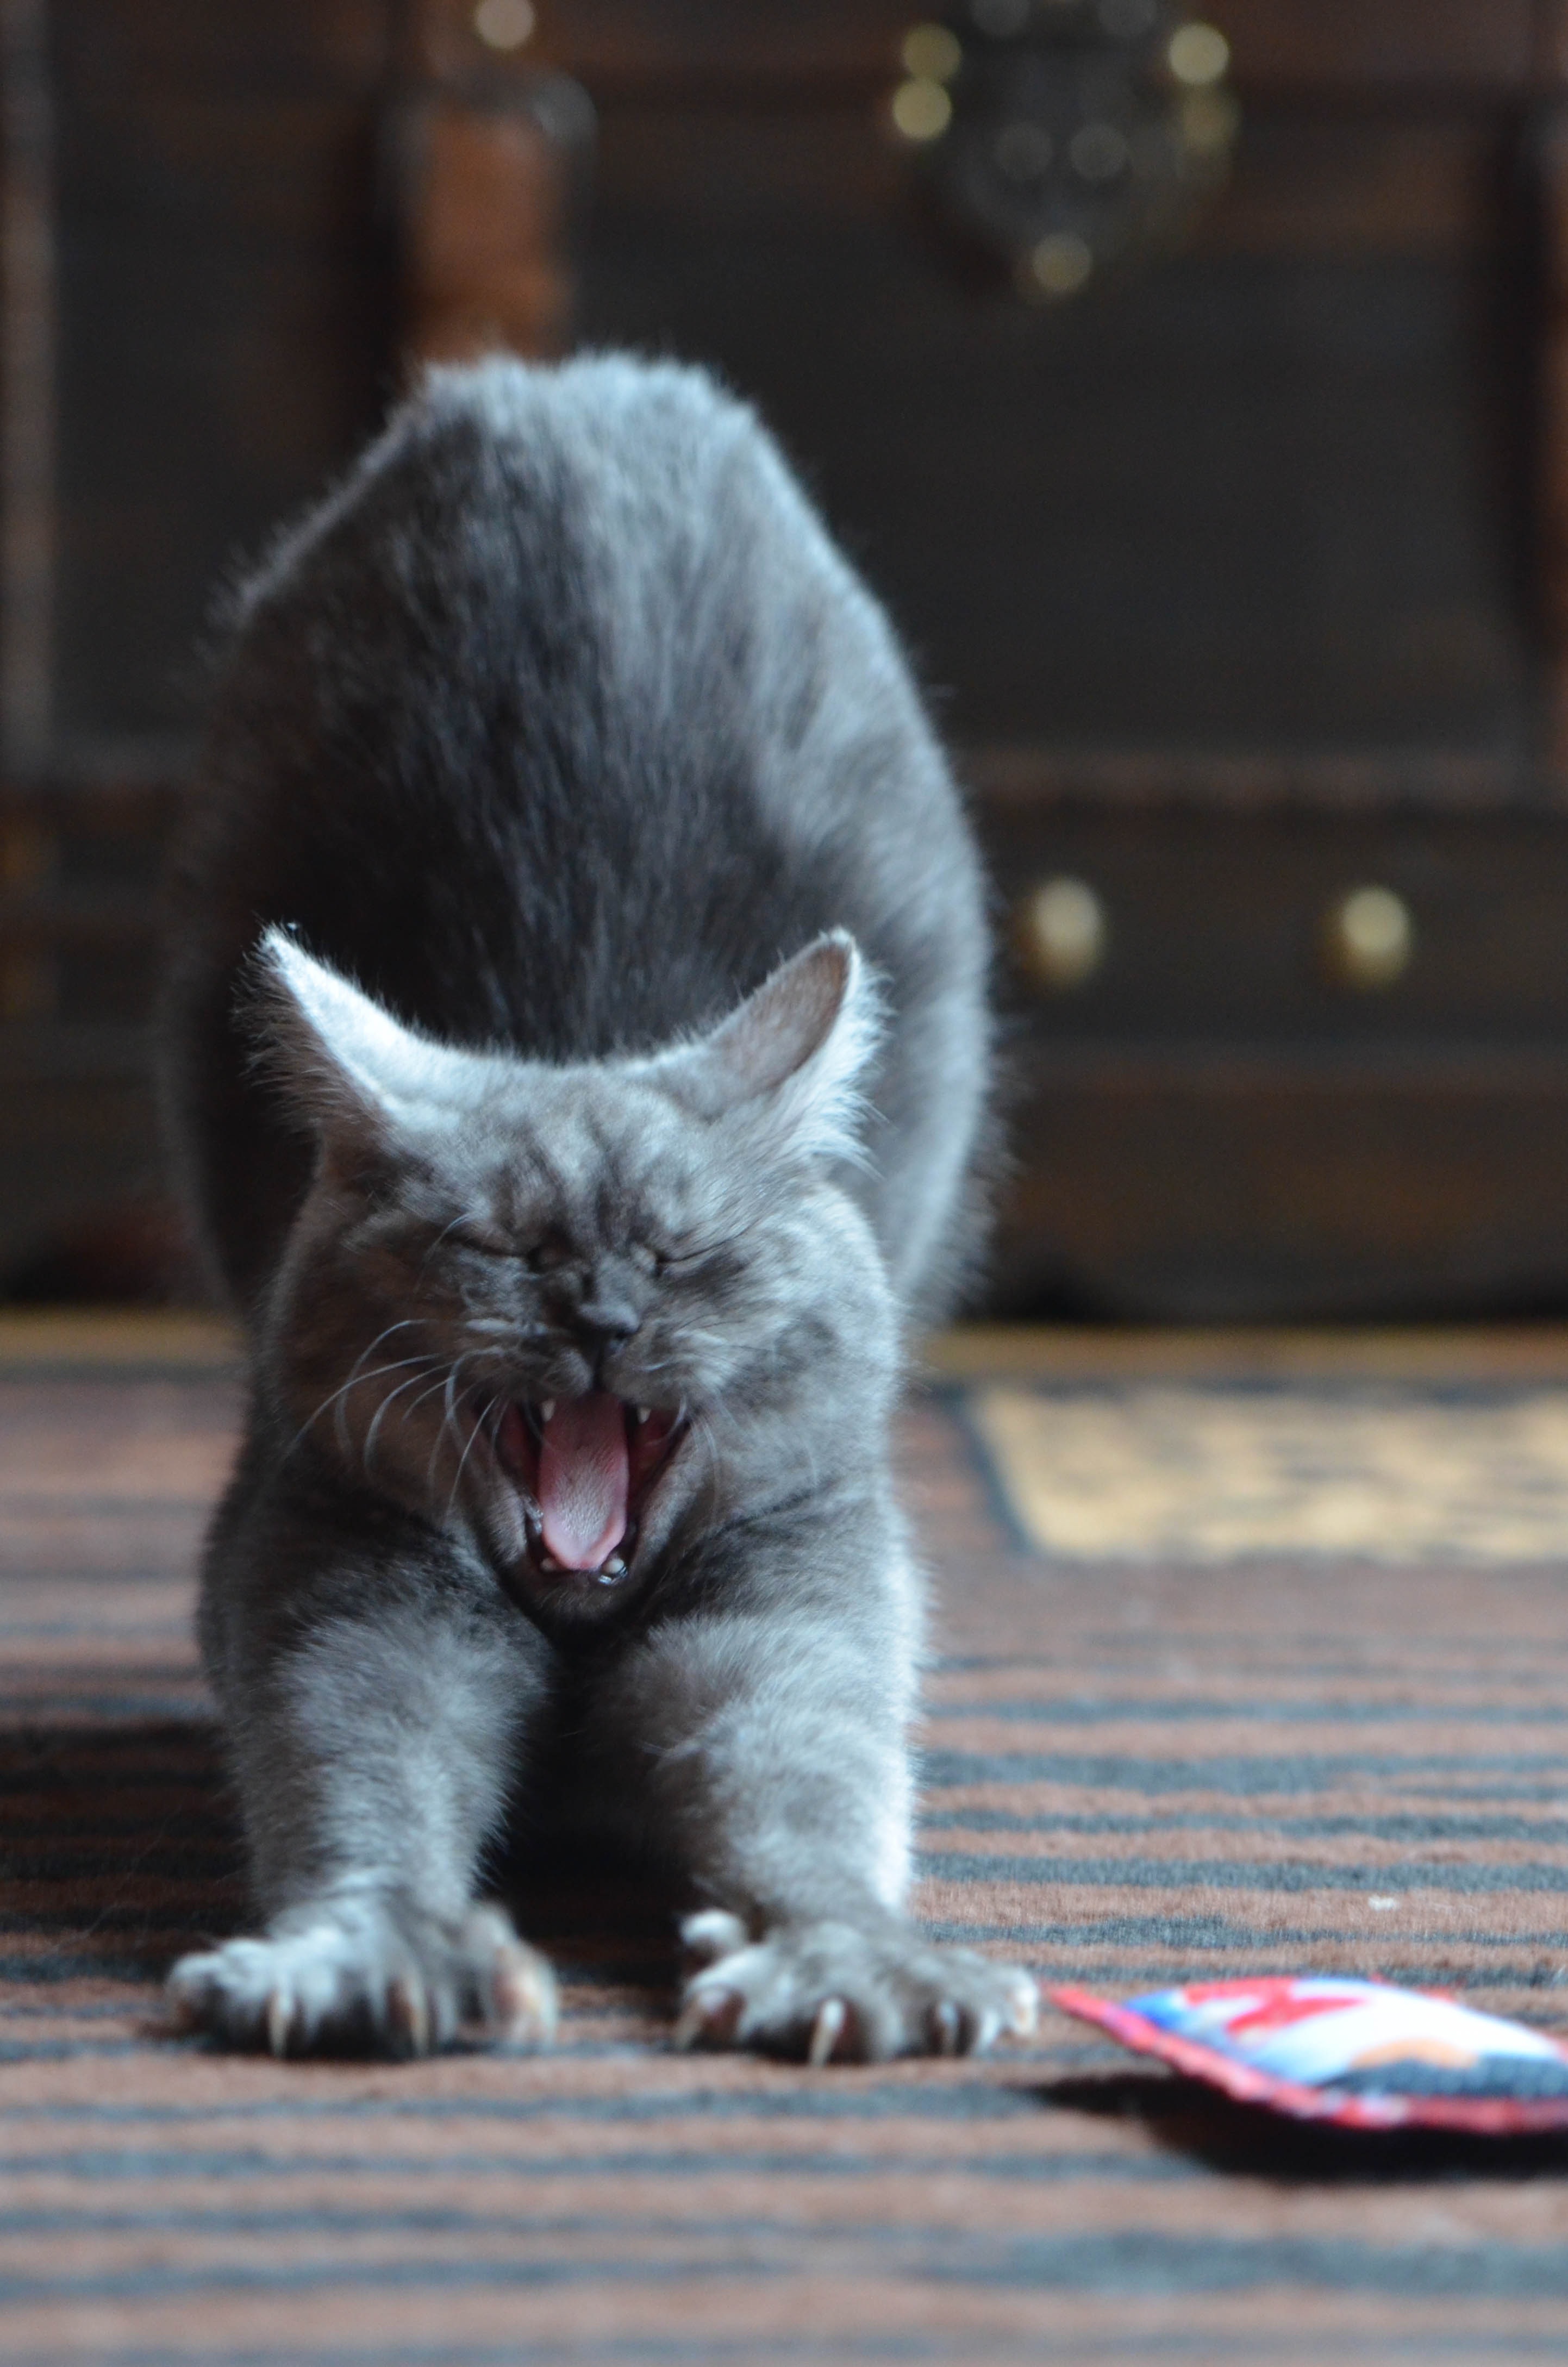
sweet, kitten, cat, mammal, yawn, whiskers, vertebrate, breed cat, small to medium sized cats, cat like mammal